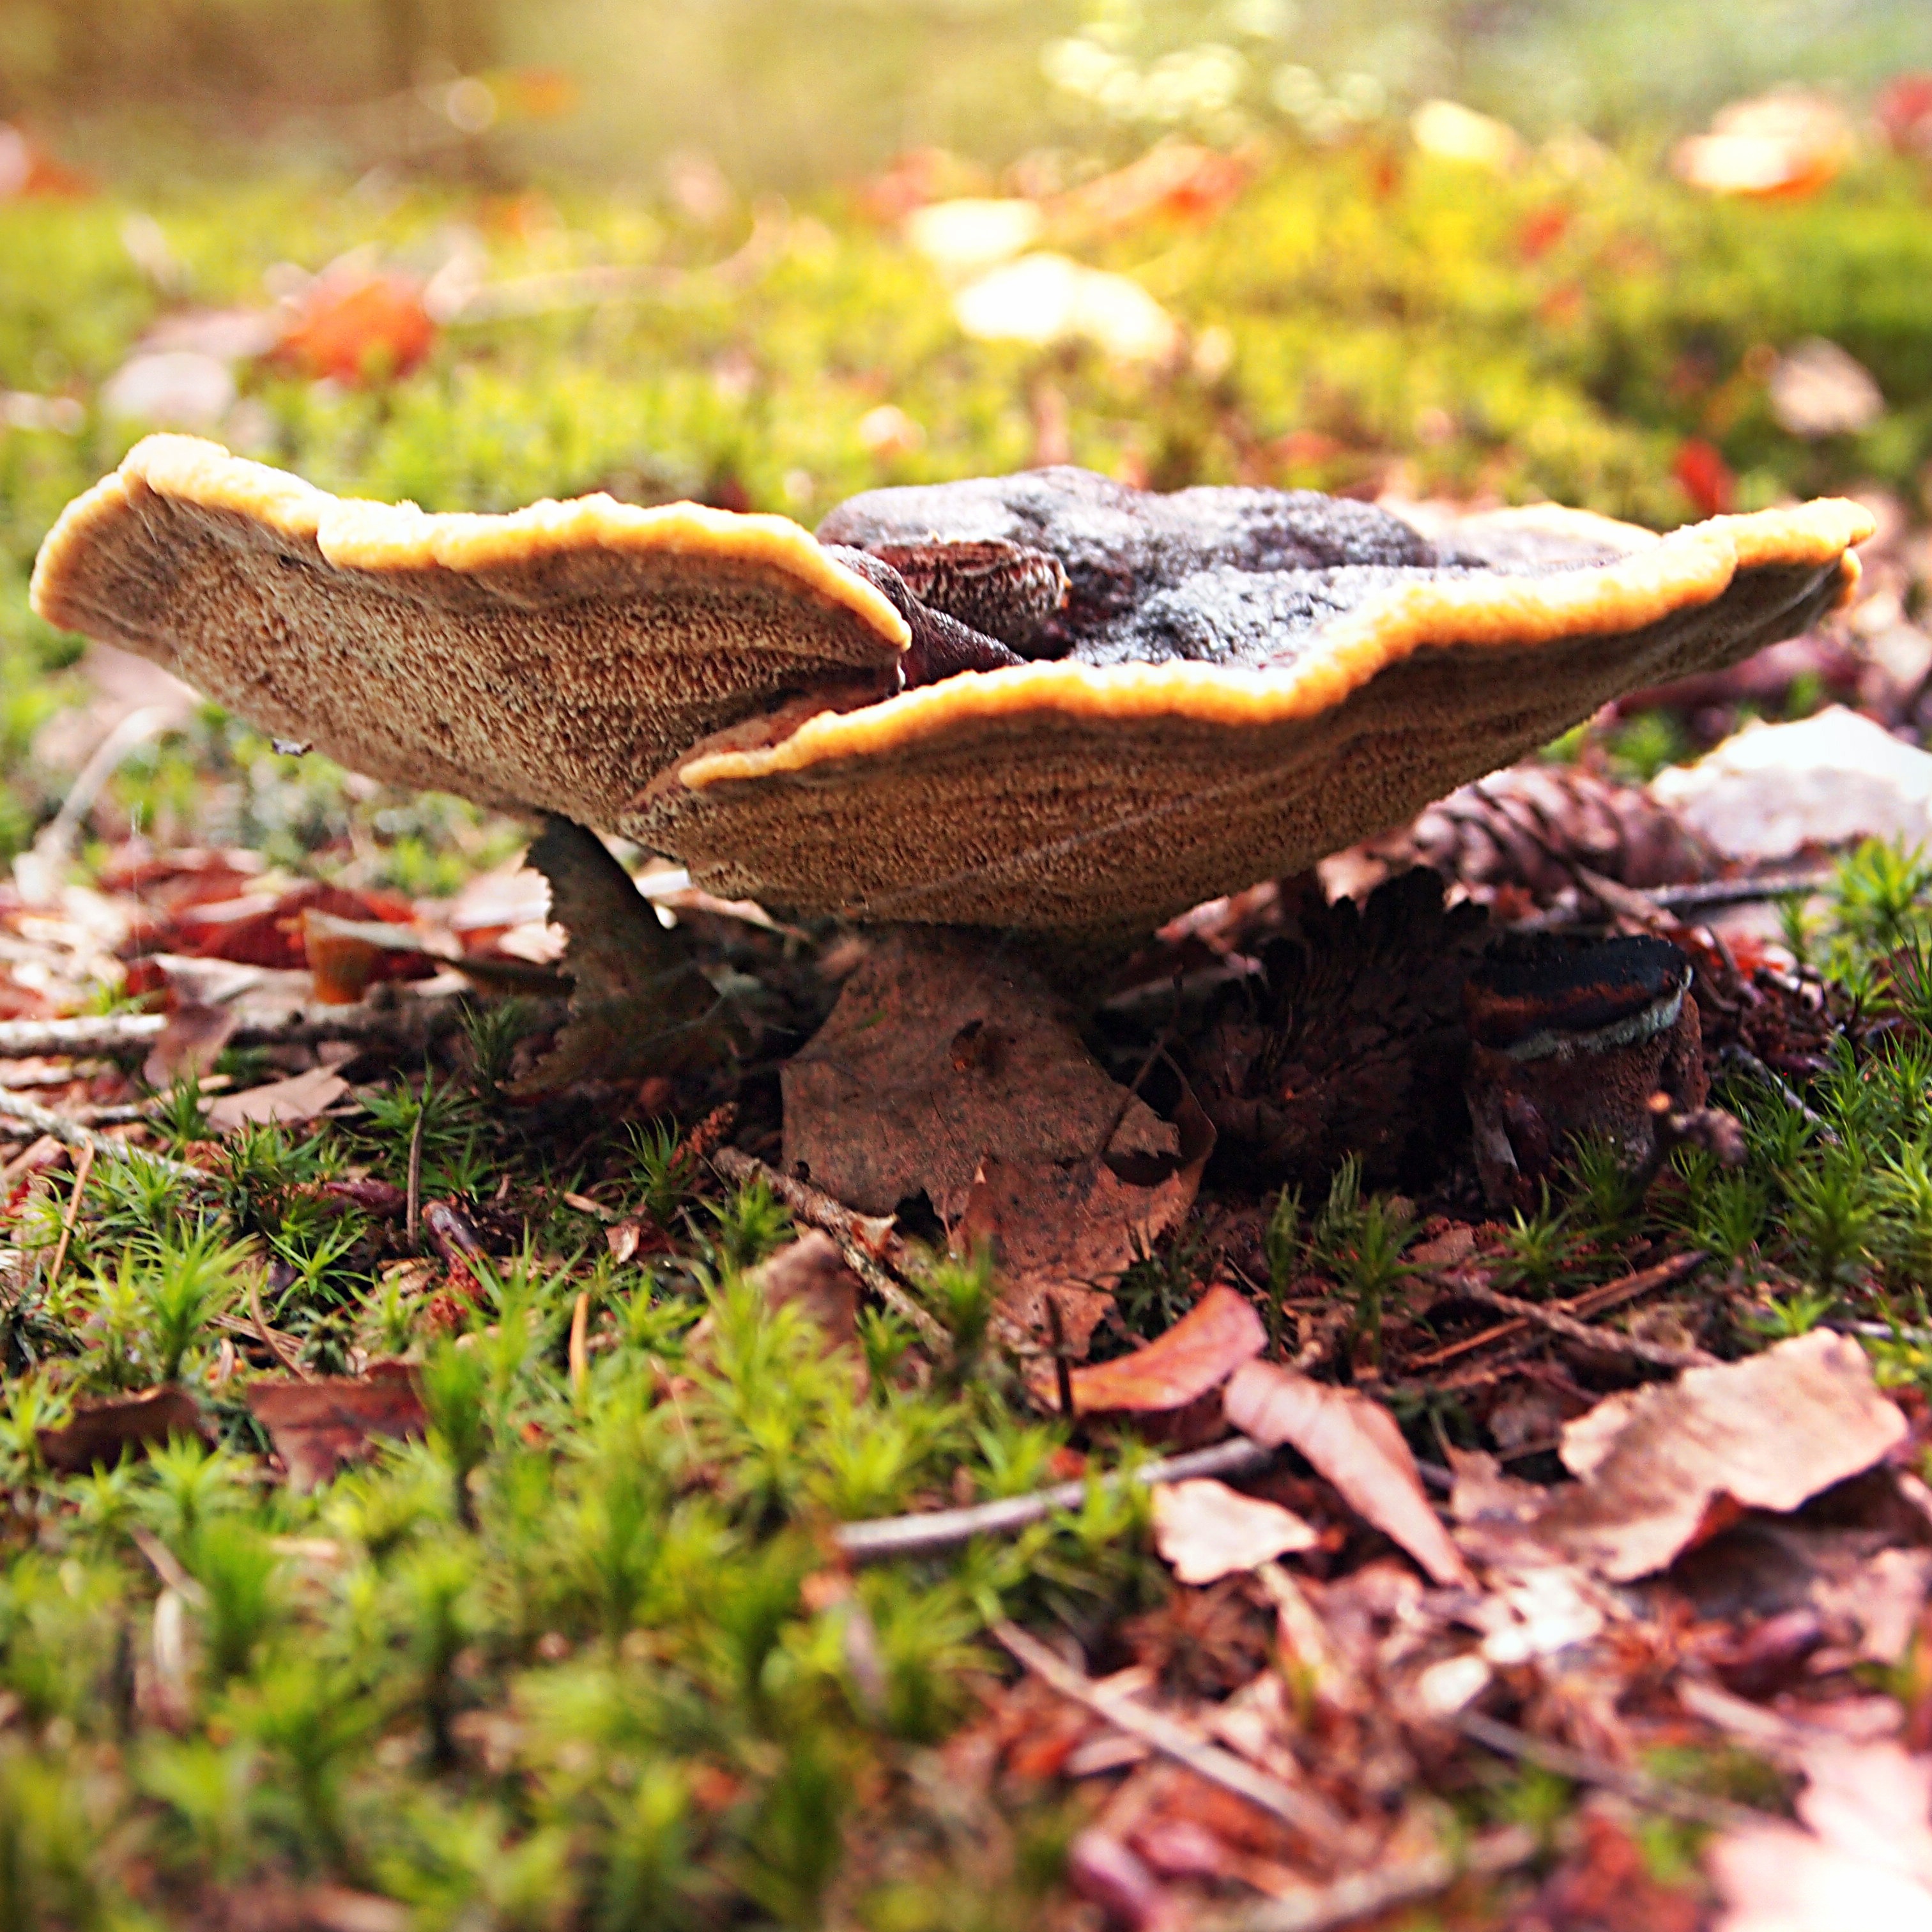
landscape, nature, grass, leaf, flower, autumn, soil, botany, mushroom, garden, flora, season, fauna, leaves, fungus